FN Model 1910

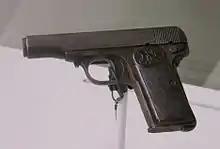
Gavrillo Princip's FN M1910, used to assassinate Archduke Franz Ferdinand of Austria in Sarajevo

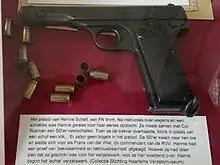
Pistol of Hannie Schaft, FN M1922

An FN M1910, serial number 19074, chambered in .380 ACP was the handgun used by Gavrilo Princip to assassinate Archduke Franz Ferdinand of Austria and his wife Sophie in Sarajevo on 28 June 1914, the act that precipitated the First World War. Numerous previous sources erroneously cited the FN Model 1900 in .32 calibre as being the weapon Princip used. This has led to confusion over the calibre of the pistol actually used.